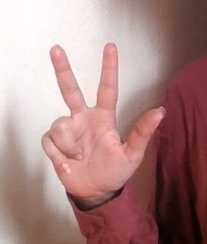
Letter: al